Castel Goffredo

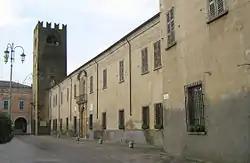
Palazzo Gonzaga-Acerbi and the Civic Tower.

Castel Goffredo became the seat of an autonomous "feudo" of marquis Aloysio Gonzaga in 1511. At his death, his fiefs of Castel Goffredo, Castiglione delle Stiviere and Solferino were divided among his three sons. The eldest, Alfonso, who gained Castel Goffredo, was assassinated in 1592 by members of the household of his nephew Rodolfo Gonzaga of Castiglione, brother of the saintly Aloysius Gonzaga; Alfonso, publicly tried for murder but acquitted, was murdered in turn, 31 January 1593, occasioning a popular uprising that re-established the "Magnifica Comunità". The territory was annexed in 1603 by the duchy of Milan following a bitter suit heard before the Emperor, and remained Milanese territory until 1707.